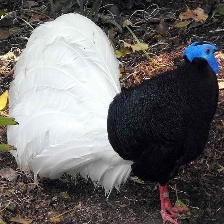
Species: BULWERS PHEASANT
Scientific name: LOPHURA BULWERI